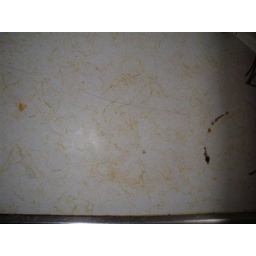
kitchen in the main house